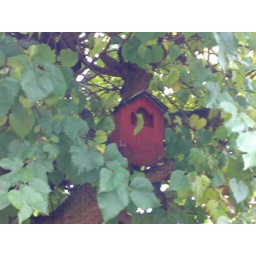
there are at least two other bird houses in the garden